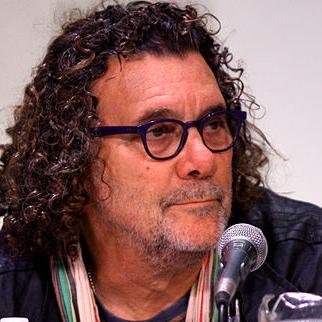
Age: 61